Electrical injury

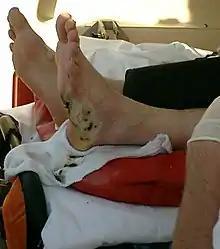
Second-degree burn after a high tension line accident

Heating due to resistance can cause extensive and deep burns. When applied to the hand, electricity can cause involuntary muscle contraction, preventing the victim from untensing their hand muscles and releasing the wire, increasing the risk for serious burns. Voltage levels of 500 to 1000 volts tend to cause internal burns due to the large energy (which is proportional to the duration multiplied by the square of the voltage divided by resistance or the square of the current multiplied by the resistance) available from the source. Damage due to current is through tissue heating and/or electroporation injury. For most cases of high-energy electrical trauma, the Joule heating in the deeper tissues along the extremity will reach damaging temperatures in a few seconds.